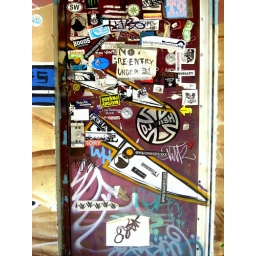
door of a bar in town